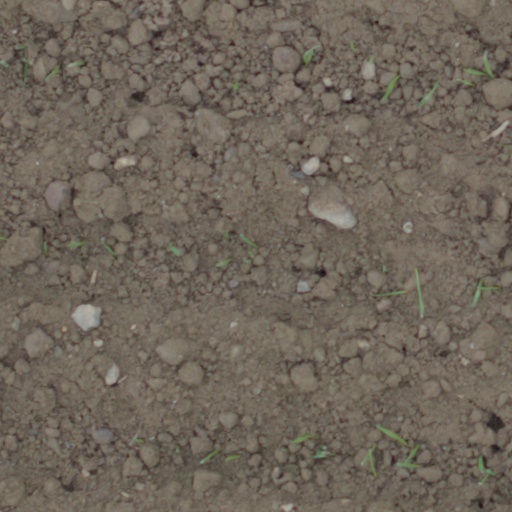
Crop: wheat